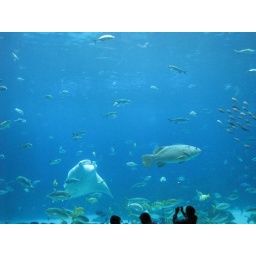
Big fish, little fish, swimming in the water